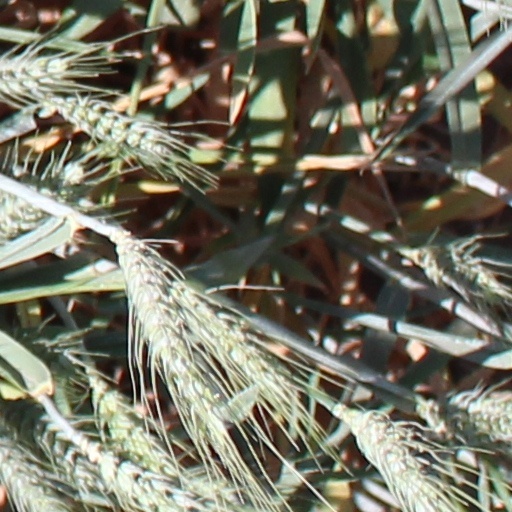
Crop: wheat